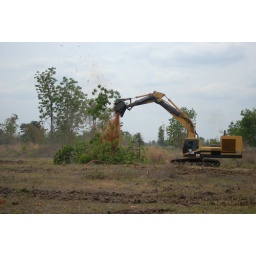
PRO MAC brush cutter machine at the humanitarian mine action field office in Arunya Pratet, Sa Kaew province